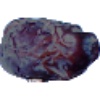
Label: Dates 1